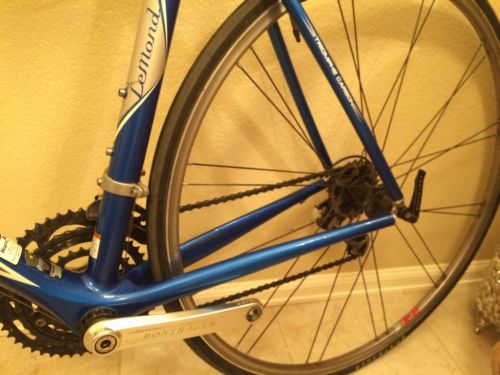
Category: bicycle